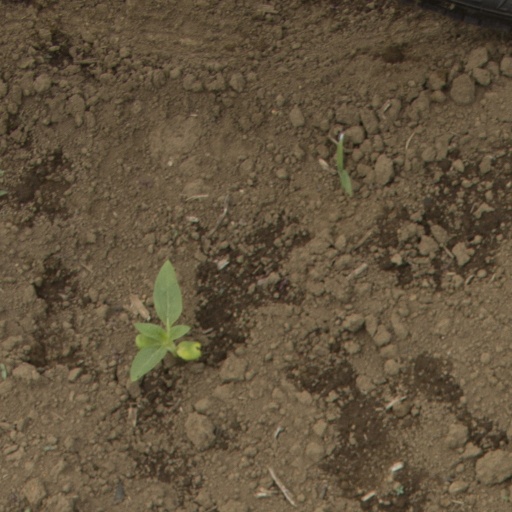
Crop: Jerusalem artichoke